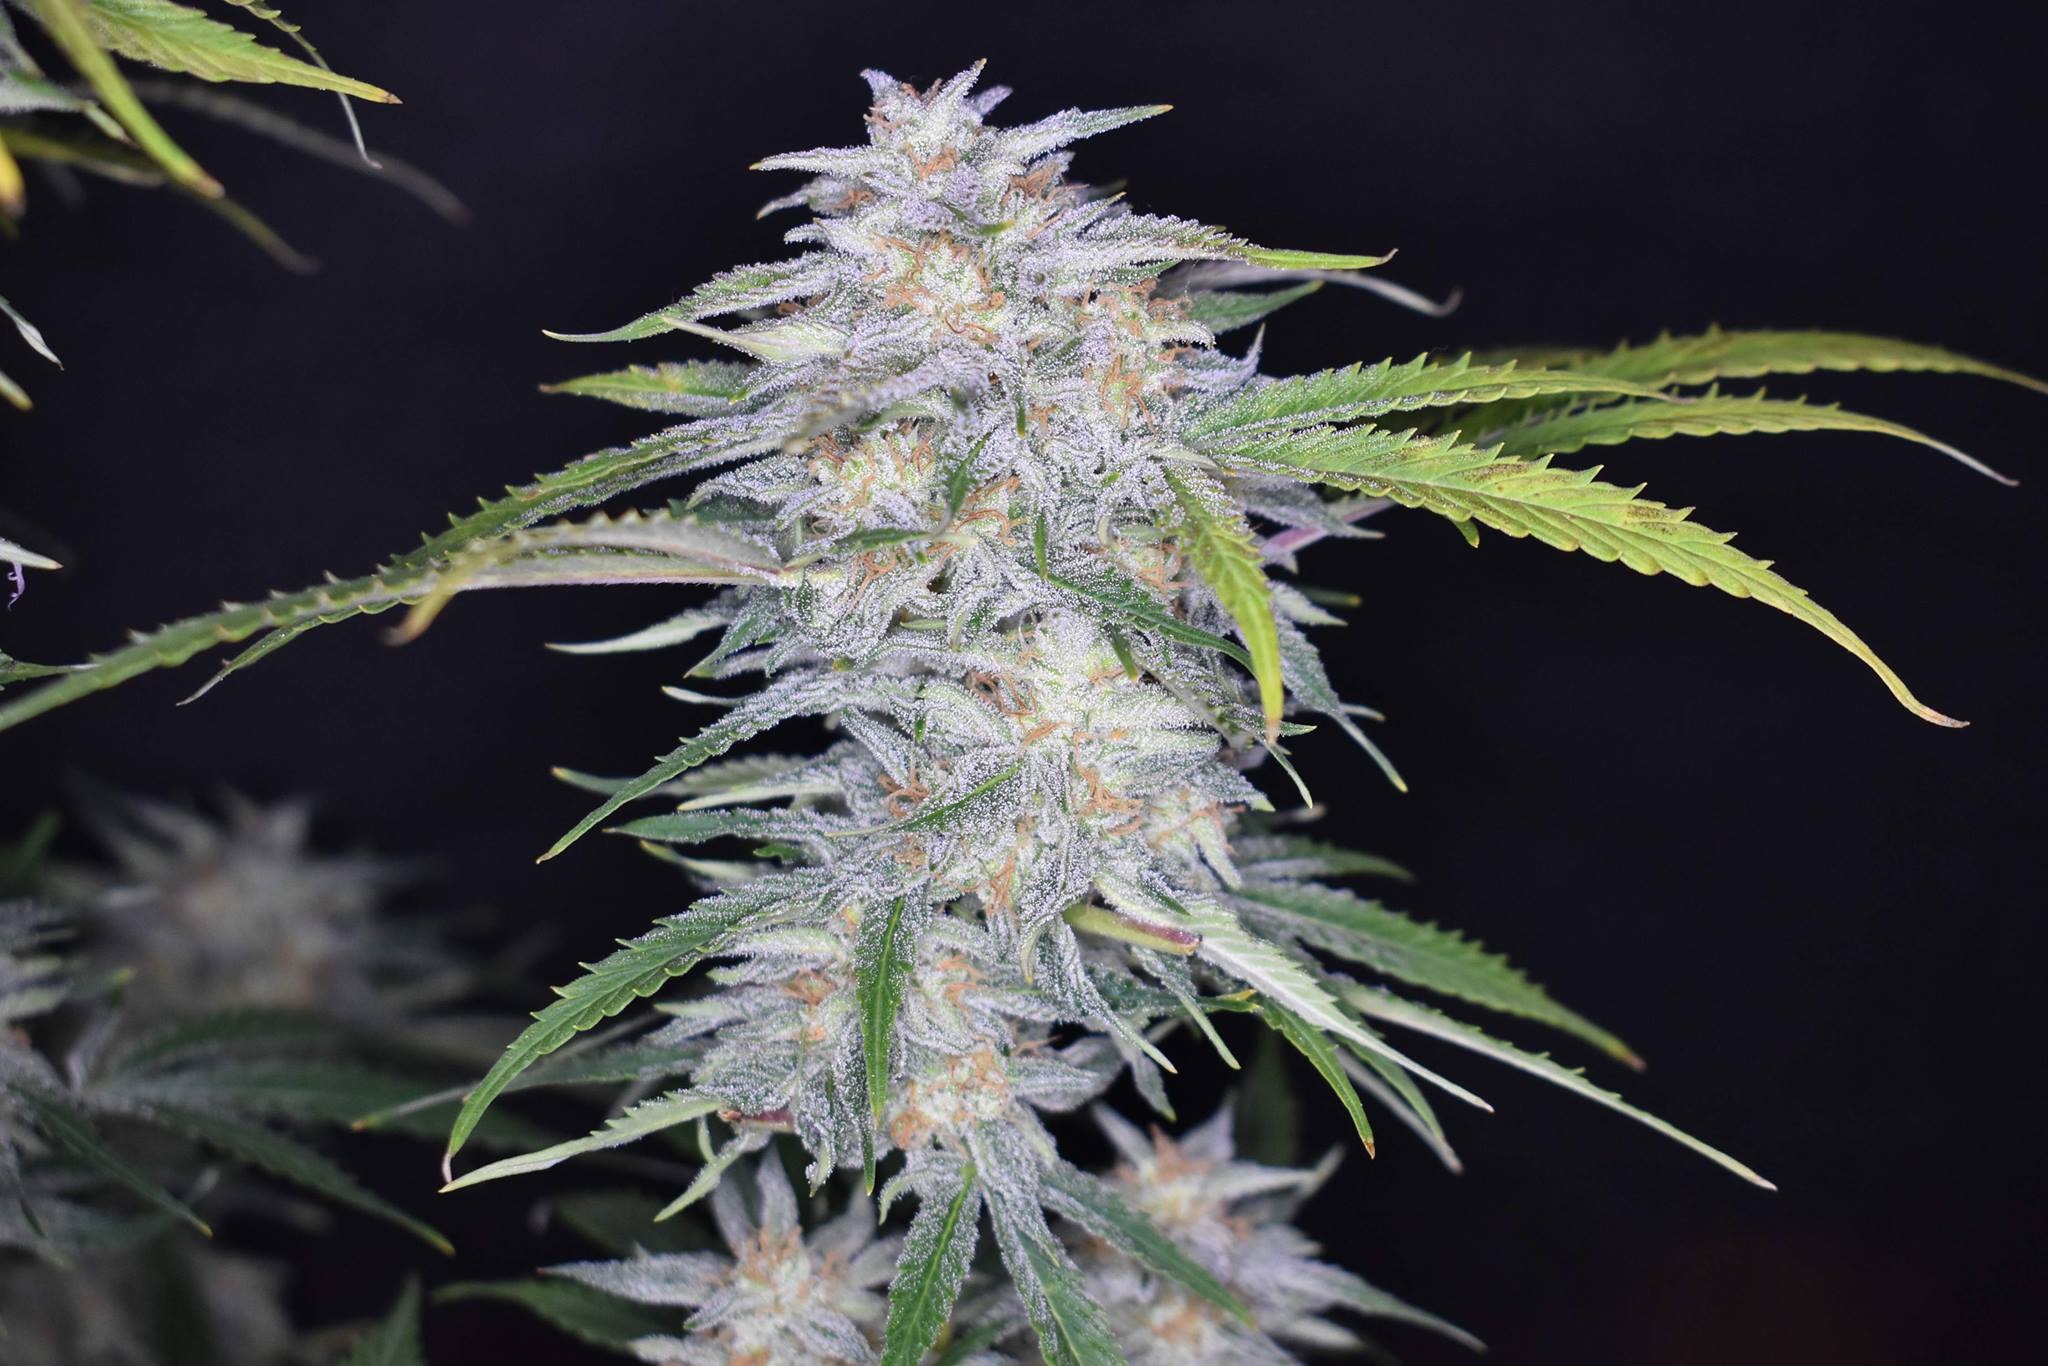
white, plant, terrestrial plant, flower, hemp family, weed, bud, flowering plant, soil, annual plant